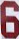
Number: 6